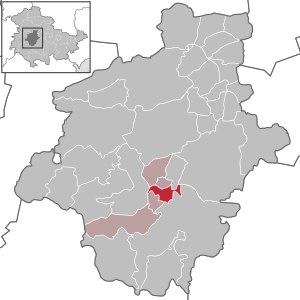
Hohenkirchen est une commune allemande de l'arrondissement de Gotha en Thuringe et qui fait partie de la communauté d'administration Apfelstädtaue.